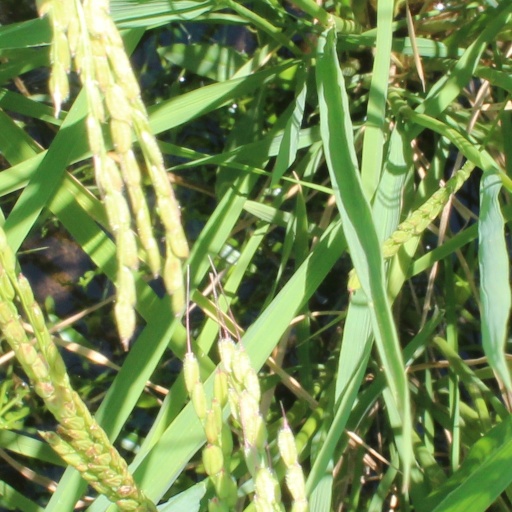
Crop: rice